Tesla Cybertruck

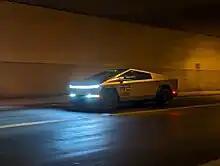
Release Candidate testing in San Mateo, California, during October 2023

In 2019, Elon Musk announced that the Cybertruck would launch in late 2021 with a starting price of US$39,900. The release date was later delayed to 2022, and subsequently to late 2023, with an updated base price of US$60,990. In May 2022, Tesla stopped taking orders from customers outside North America, and in December 2023, it confirmed that the Cybertruck would be available exclusively in that region. While individual imports into the European Union and United Kingdom are possible, type approval restrictions prevent registration for public road use in many countries.